Les Snead

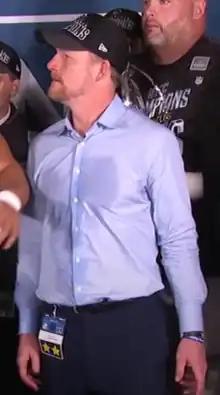
Snead in 2019

Samuel Lester Snead (born January 19, 1971) is an American professional football executive who is the general manager of the Los Angeles Rams of the National Football League (NFL), a position he has held since 2012. Prior to joining the Rams in 2012, Snead served in the Jacksonville Jaguars and Atlanta Falcons front offices from 1995 to 2011.